Countship of Schackenborg

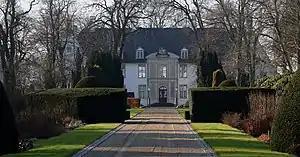
Schackenborg Castle, photographed in 2006.

The Countship of Schackenborg was established on 23 June 1676 by King Christian V of Denmark for Otto Didrik Schack, a member of the noble family of Schack. It consisted of the manors of Schackenborg, Sødamgård, Solvig, and Store Tønde. The holder of the county carried the title of "enfeoffed count".